Le Crêt-du-Locle railway station

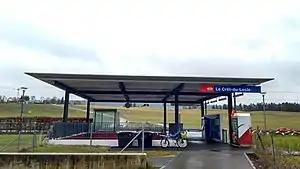
The station in 2018

Le Crêt-du-Locle railway station is a railway station in the municipality of La Chaux-de-Fonds, in the Swiss canton of Neuchâtel. It is an intermediate stop on the standard gauge Neuchâtel–Le Locle-Col-des-Roches line of Swiss Federal Railways.